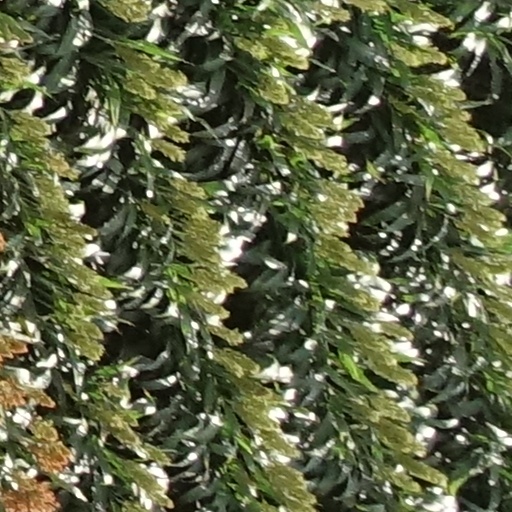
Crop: sorghum